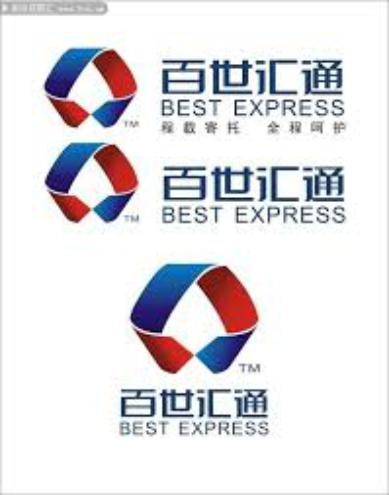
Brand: BEST EXPRESS-1
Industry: Others